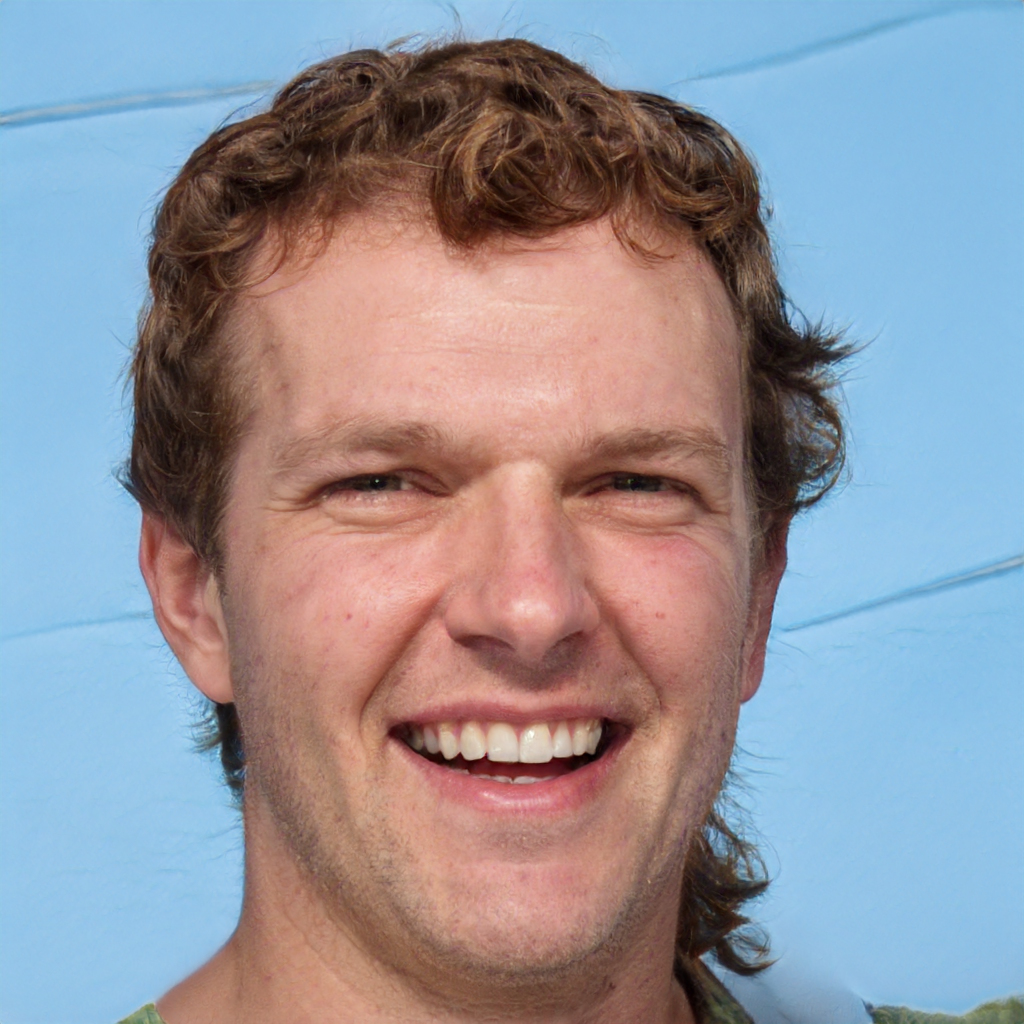
Gender: Male